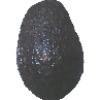
Label: avocado